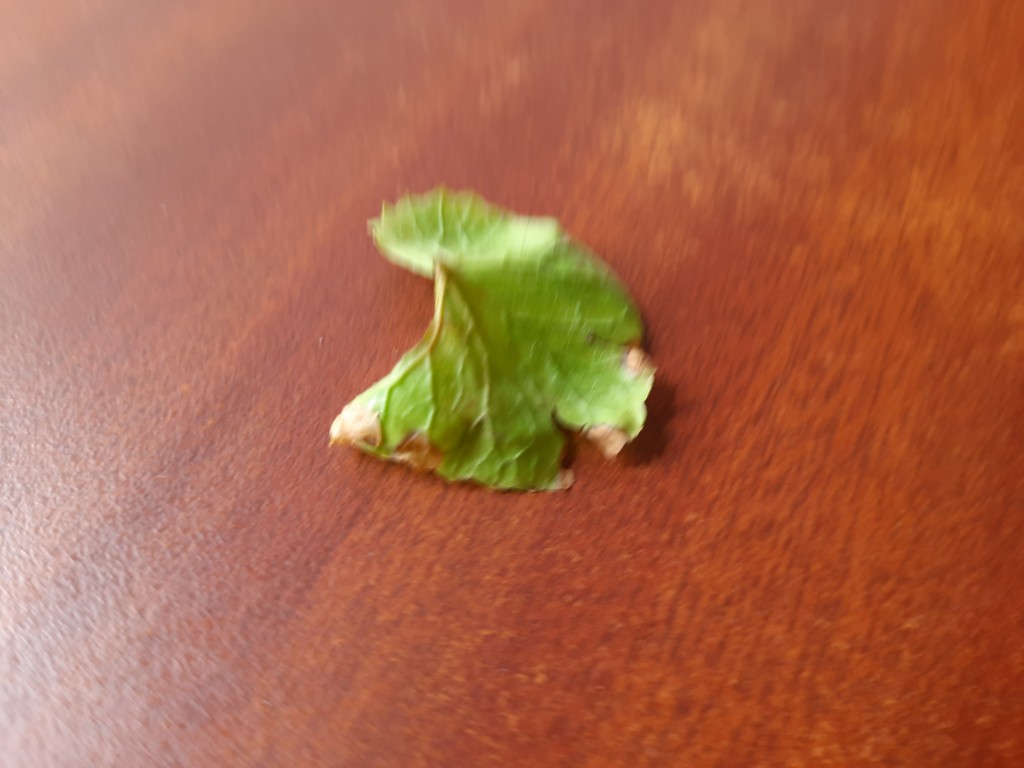
Label: Unhealthy